10 Palace Gate

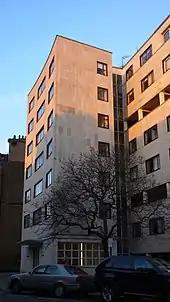
View of 10 Palace Gate

10 Palace Gate is an apartment block in Palace Gate, in the Kensington area of London, England, designed by Wells Coates.